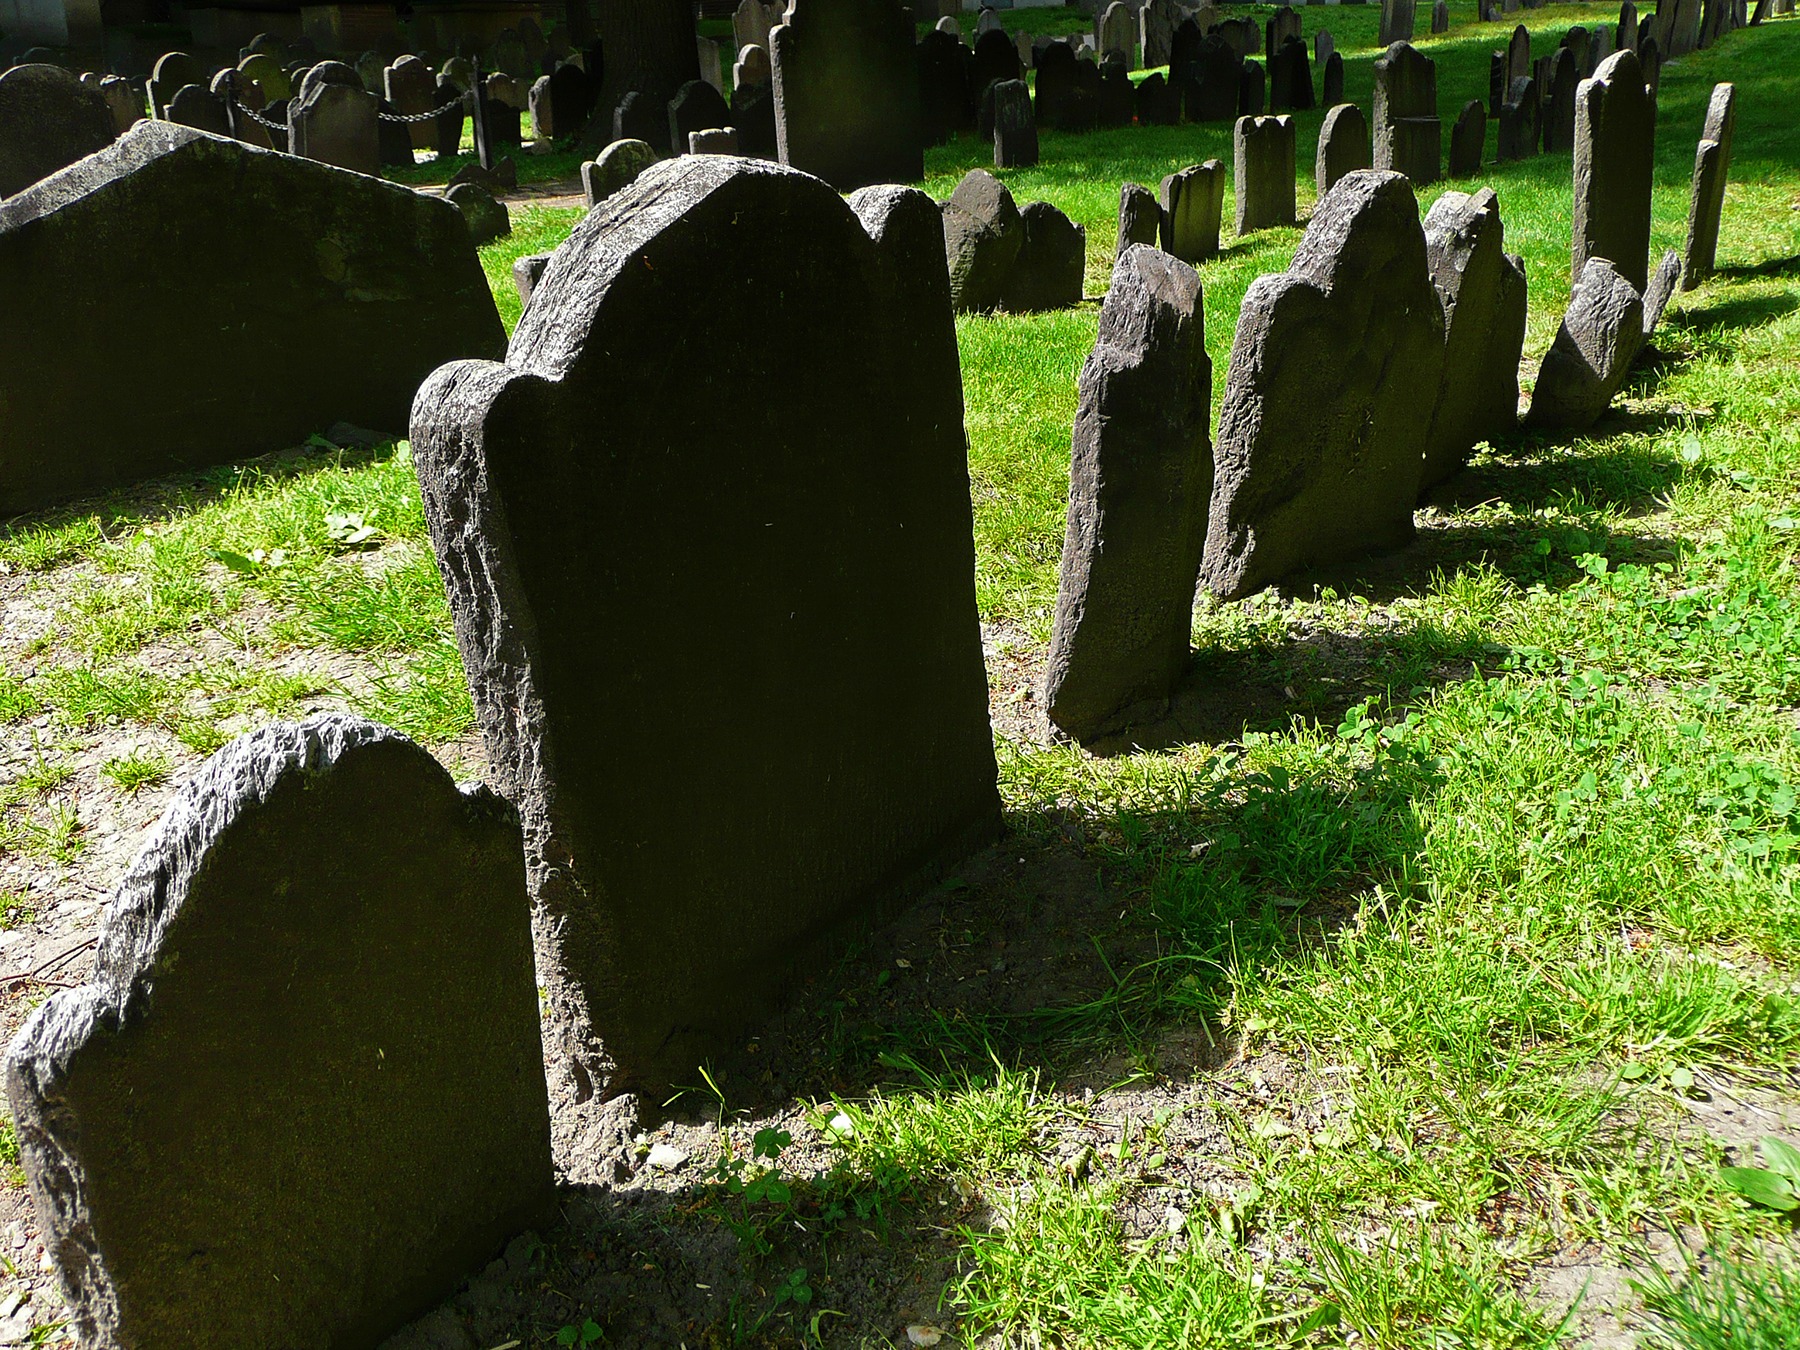
tree, grass, lawn, old, green, usa, cemetery, garden, boston, grave, memorial, graveyard, headstone, heritage, yard, tombstones, old cemetery, massasusetts